June 1978

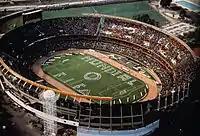
June 1, 1978: The 1978 FIFA World Cup begins in Argentina

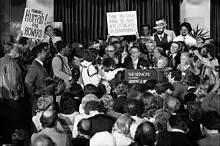
Howard Jarvis celebrating the passage of Proposition 13

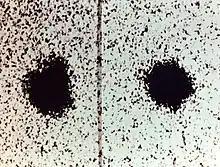
plate on left showing Charon compared to plate on the right, as viewed from Earth

Christy had been examining highly magnified images of Pluto on photographic plates taken with the telescope in April and notice a slight bulge that was visible at regular intervals between times that the photos were taken. As a result of the discovery, postulations about Pluto's size, mass, and other physical characteristics because the calculated mass and albedo of the Pluto–Charon system had previously been attributed to Pluto alone. The International Astronomical Union formally announced Christy's discovery to the world on July 7, 1978.